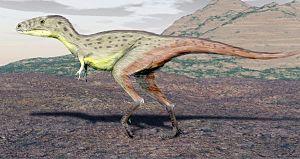
Raptorex est un genre douteux et éteint de dinosaures théropodes de la super-famille des Tyrannosauroidea, ayant vécu au Crétacé supérieur, il y a environ 70 millions d'années dans ce qui est maintenant la Mongolie. Le genre n'est connu que d'un seul spécimen juvénile.